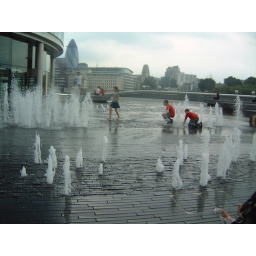
Kids playing in the water jets near the London Assembly building